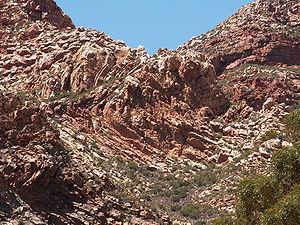
Roches sédimentaires, Swartberg Pass, qui franchit les montagnes d'Oudtshoorn au sud jusqu'à Prince Albert au nord, Cap-Occidental, d'Afrique du Sud Norsk bokmål: Steinformasjoner Swartberg Pass. Swartberg Pass går mellom Oudtshoorn i sør og Prince Albert i nord, Western Capeprovinsen, Sør-Afrika Polski: Czerwone skały Gór Czarnych. Prowincja Przylądkowa Zachodnia, Republika Południowej Afryki
La ceinture plissée du Cap est un ensemble de chaînes de montagnes sédimentaires situées dans le Sud de l'Afrique, et en particulier dans la province du Cap occidental en Afrique du Sud. Elle est à rapprocher des monts Ventania près de Bahía Blanca en Argentine. L'ensemble, essentiellement constitué de calcaire et de grès culmine au Seweweekspoortpiek, dans le Swartberg, à 2 325 m d'altitude.
L'Afrique du Sud occupe toute la partie australe de l'Afrique. Son littoral couvre plus de 2 850 km allant de la frontière désertique avec la Namibie sur l'Océan Atlantique à l'ouest, jusqu'à la frontière avec le Mozambique sur l'Océan Indien au nord-est. La zone côtière inférieure est étroite sur une grande partie de cette surface, cédant la place à un escarpement montagneux qui sépare la côte du plateau élevé. À certains endroits, notamment dans la province du KwaZulu-Natal, à l'est, une plus longue distance sépare la côte de l'escarpement. Bien que la majeure partie du pays soit classée comme semi-aride, le climat et la topographie varient considérablement.
Le Swartberg est une chaîne de montagnes qui s'étire d'ouest en est à la limite septentrionale de la zone semi-désertique du Petit Karoo dans la province du Cap-Occidental en Afrique du Sud. Au nord se trouve la zone semi-désertique du Grand Karoo. Il fait partie des montagnes du système géologique de la ceinture plissée du Cap.